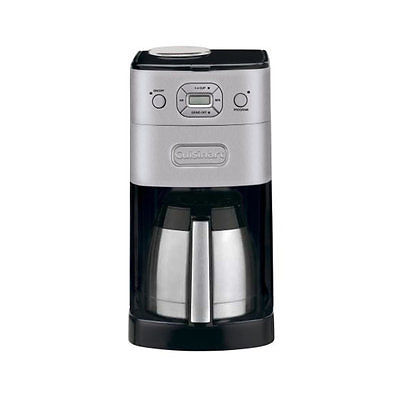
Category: coffee maker